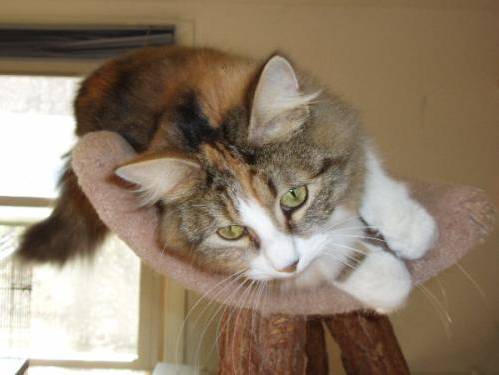
Label: cat